Coronations in Europe

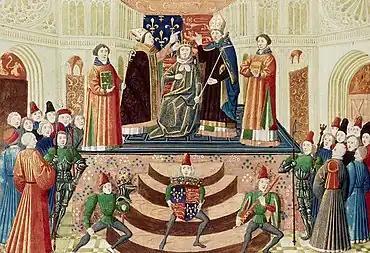
Coronation of Henry IV of England at Westminster in 1399

In 1646, immediately after his coronation, King João IV of Portugal and the Algarves consecrated the Crown of Portugal to the Virgin Mary, proclaiming her to be the Queen and patroness of his nation. After this act, no Portuguese sovereign ever wore a crown. The Portuguese monarchy was abolished in 1910.